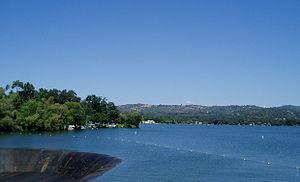
Lake Wildwood est une census-designated place du comté de Nevada dans l'État de Californie aux États-Unis.